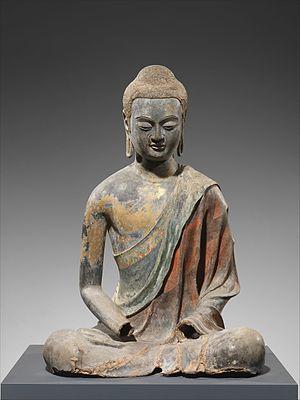
"La sculpture bouddhiste chinoise a été produite tout au long de l'histoire du bouddhisme en Chine. Les pièces sculptées sont des représentations de Siddhartha Gautama, souvent connu sous le nom de ""l’Éveillé"" ou ""Bouddha"", des bodhisattva, des moines et diverses divinités. La Chine a été initiée aux enseignements du bouddhisme dès le IIᵉ siècle av. J.-C., pendant la dynastie Han, s'implantant plus durablement au cours du IIᵉ siècle. Les premières représentations n'étaient pas des sculptures iconiques de forme humaine, mais plutôt des symboles comme un siège vide, une empreinte, un arbre ou un stupa, une forme architecturale qui a abouti à la création de pagodes en Chine.